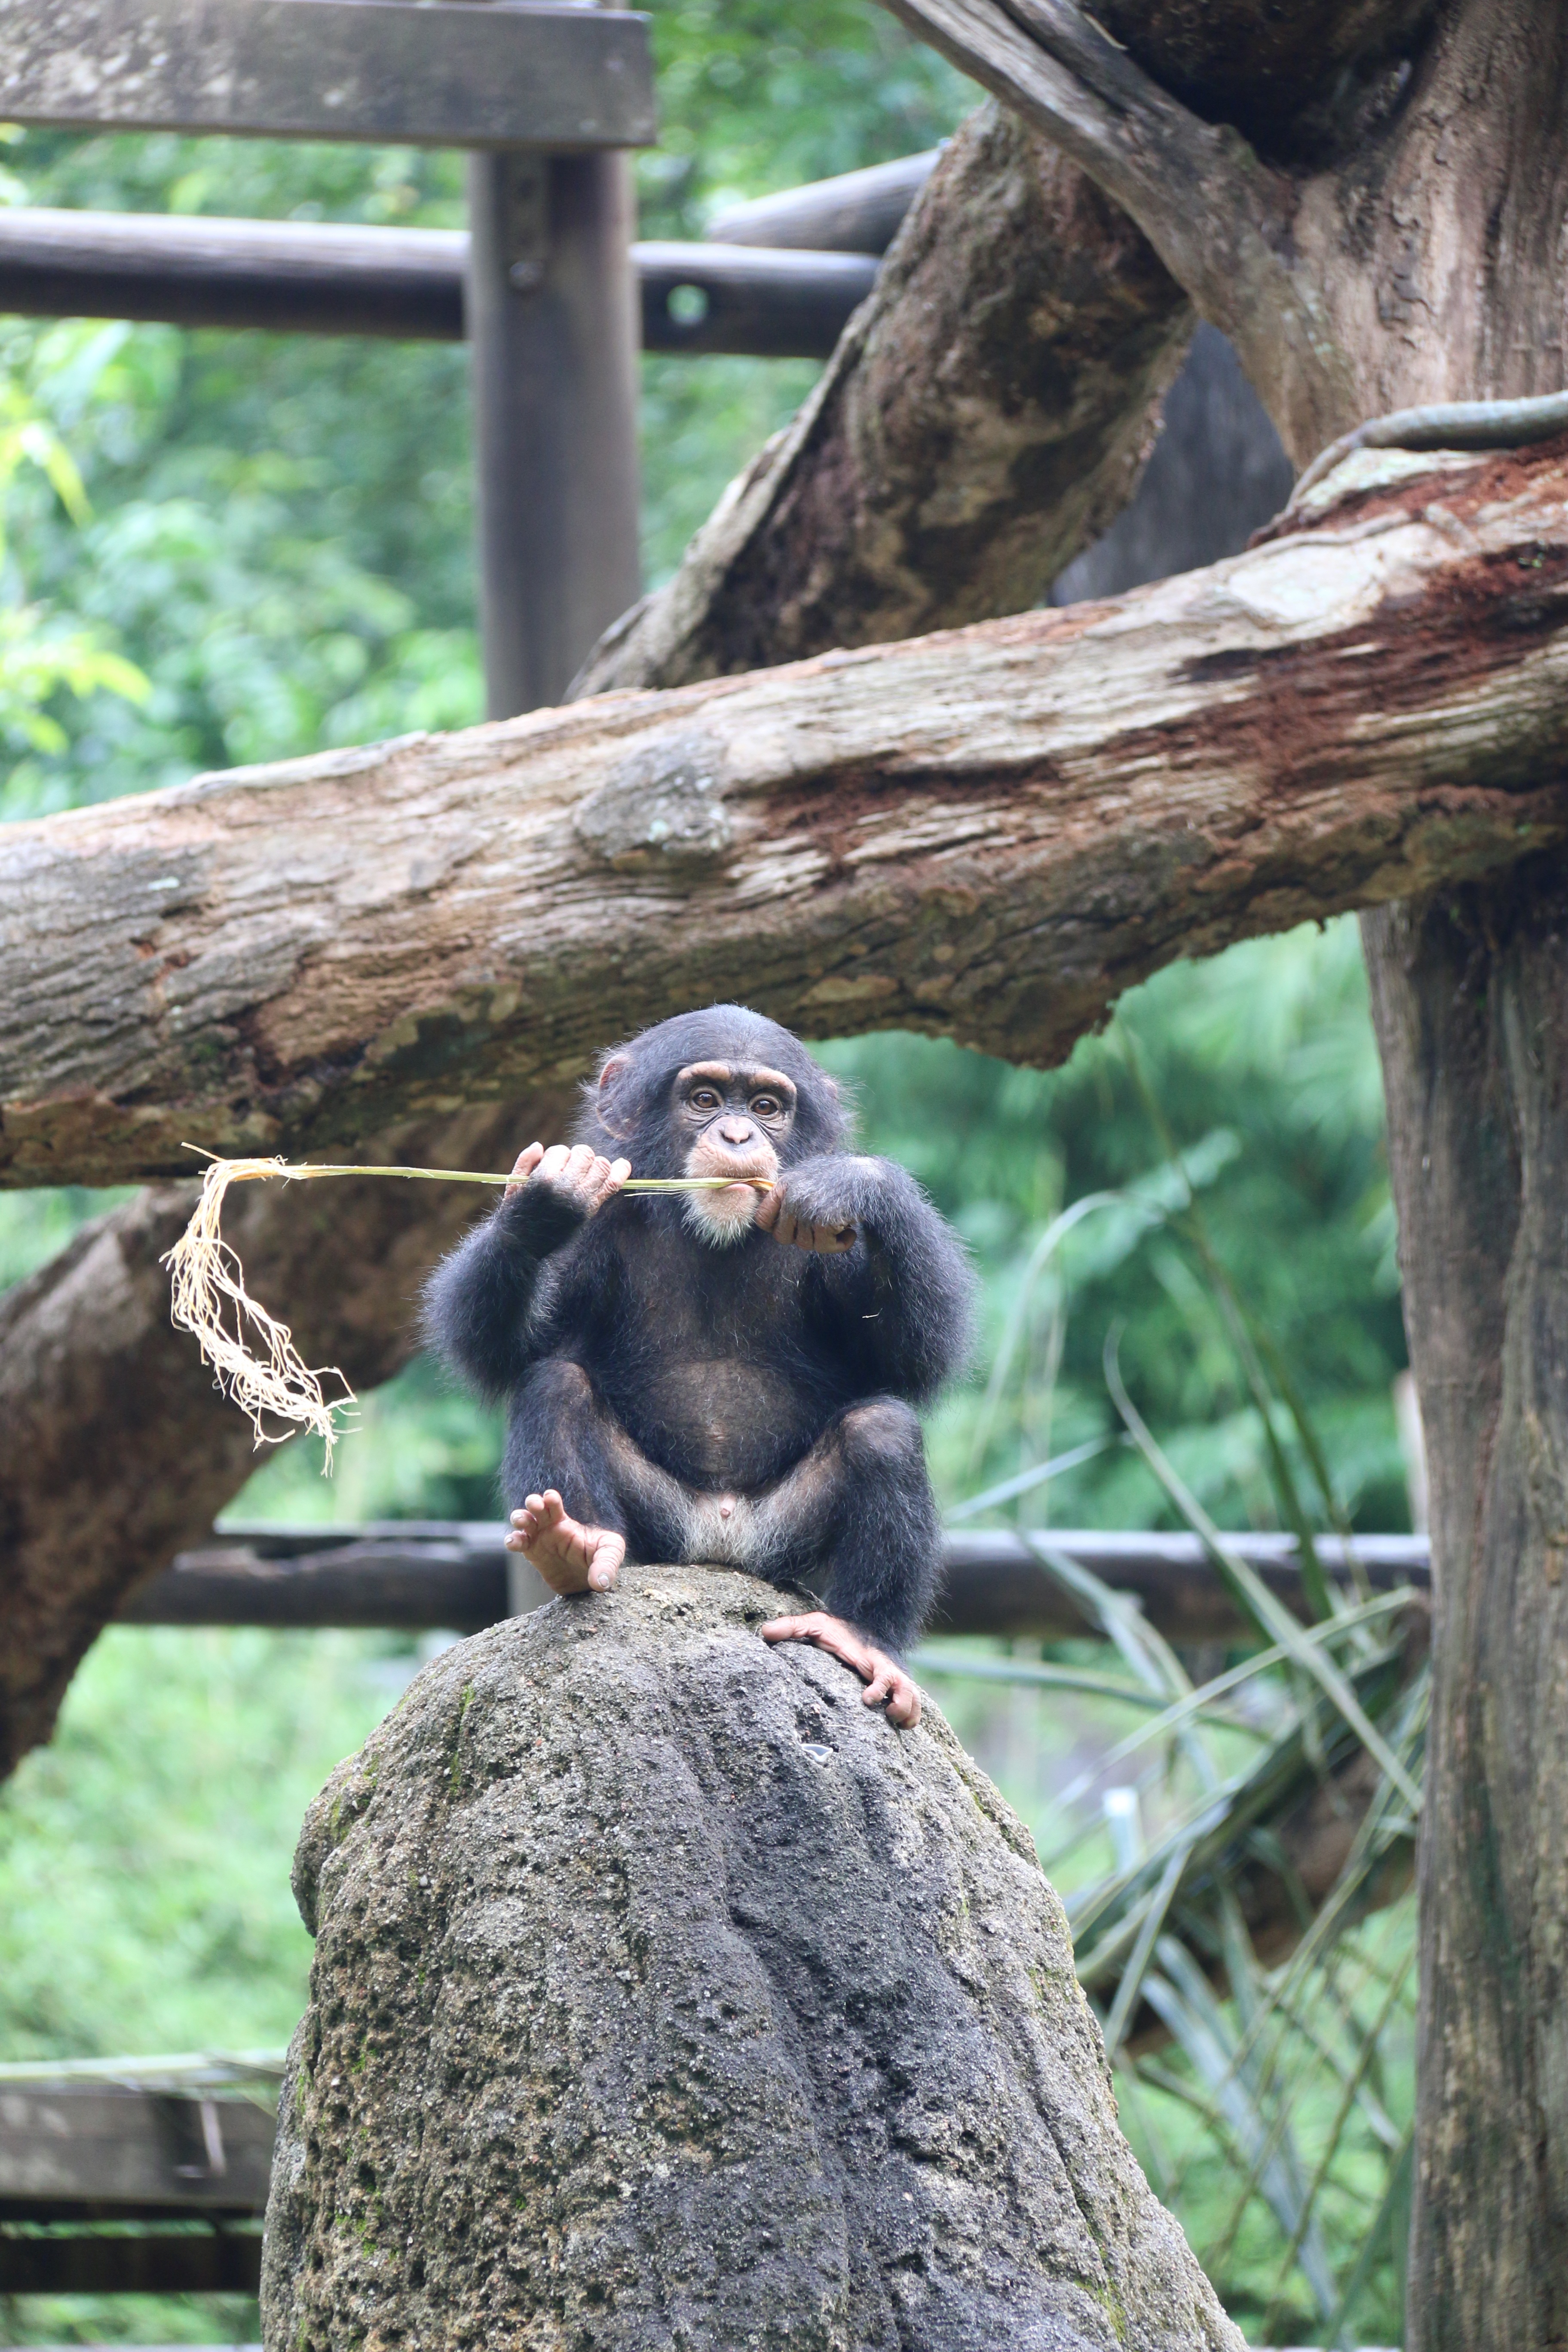
tree, nature, forest, branch, animal, cute, wildlife, zoo, jungle, mammal, monkey, fauna, primate, playful, chimpanzee, chimp, ape, funny, adorable